History of Guatemala

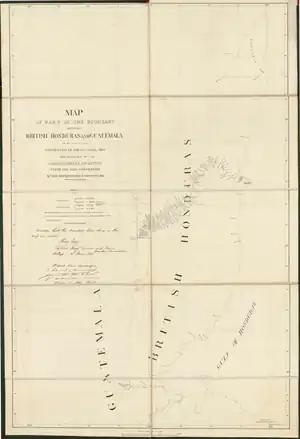
1861 map showing the boundary between British Honduras (now Belize) and Guatemala

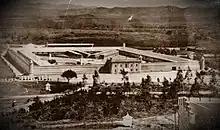
Guatemalan National Penitentiary, built by Barrios to incarcerate and torture his political enemies

The Belize region, originally Maya territory in the Yucatán Peninsula, was never occupied by either Spain or Guatemala. Spain conducted some exploratory expeditions in the 16th century that formed the basis for its claim to the area. Guatemala inherited this claim but never sent an expedition to the region after gaining independence from Spain, due to the ensuing Central American civil war that lasted until 1860.